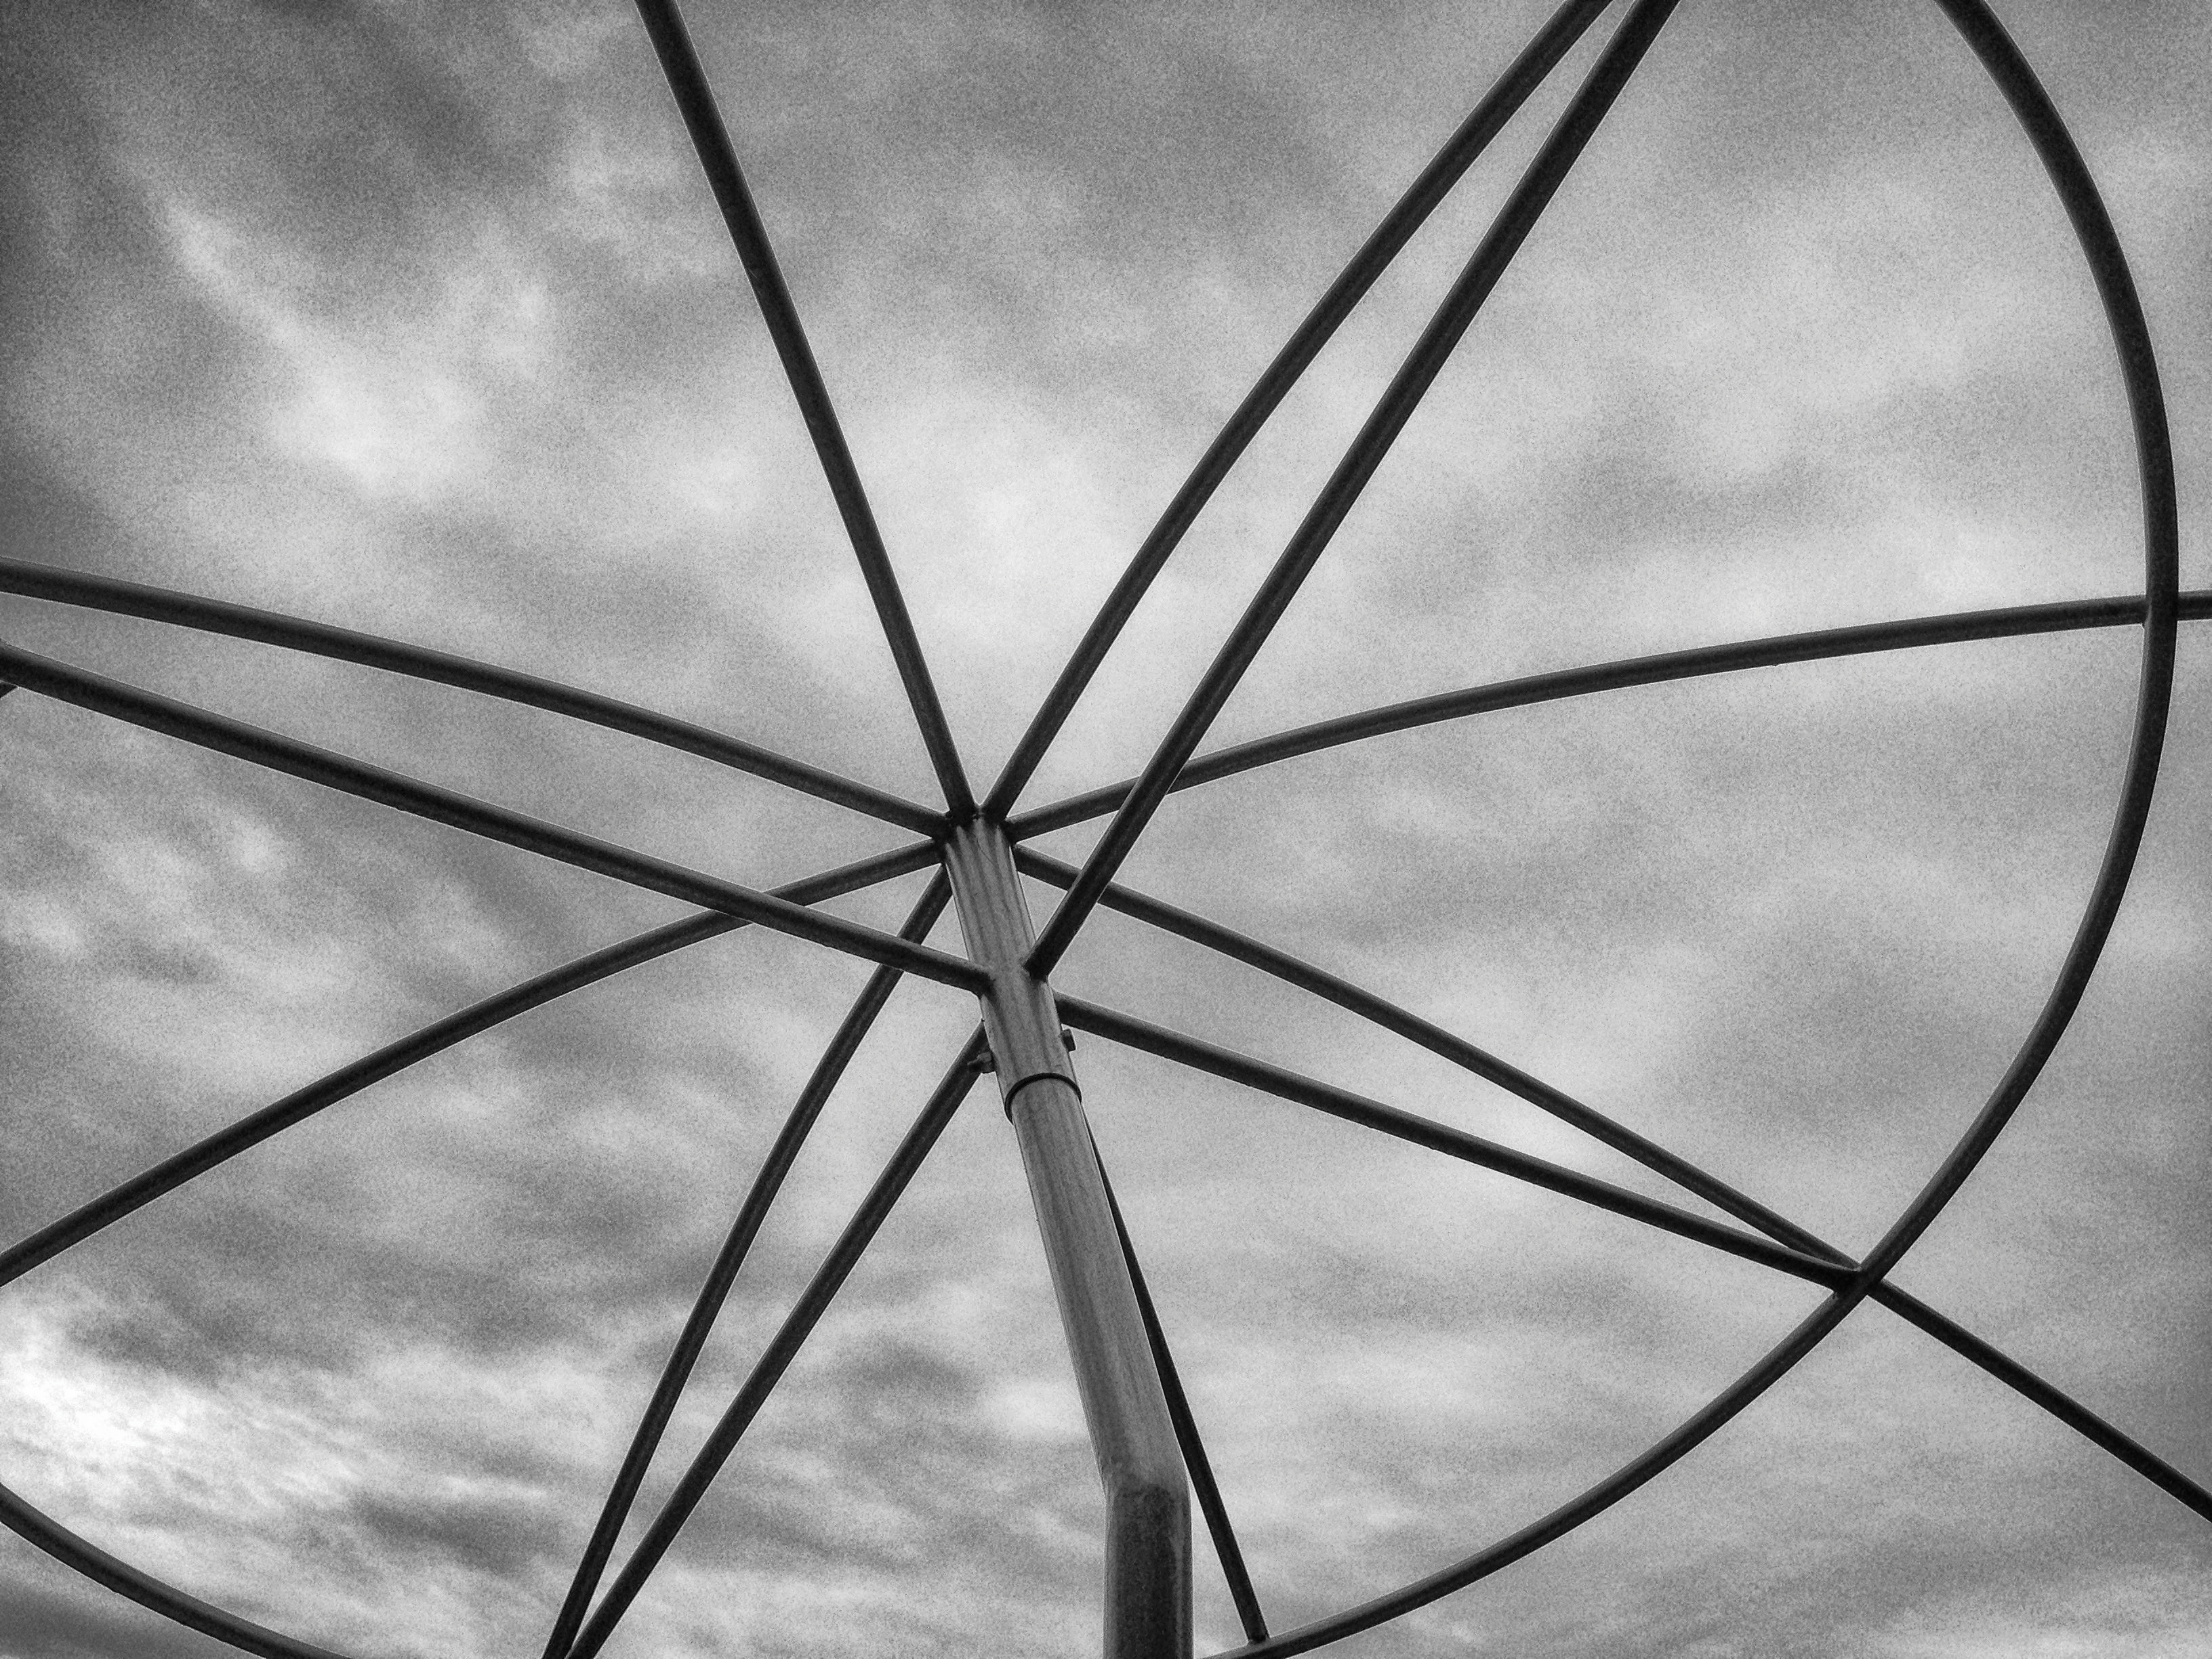
light, cloud, black and white, sky, white, wheel, line, black, monochrome, circle, symmetry, shape, bicycle wheel, monochrome photography